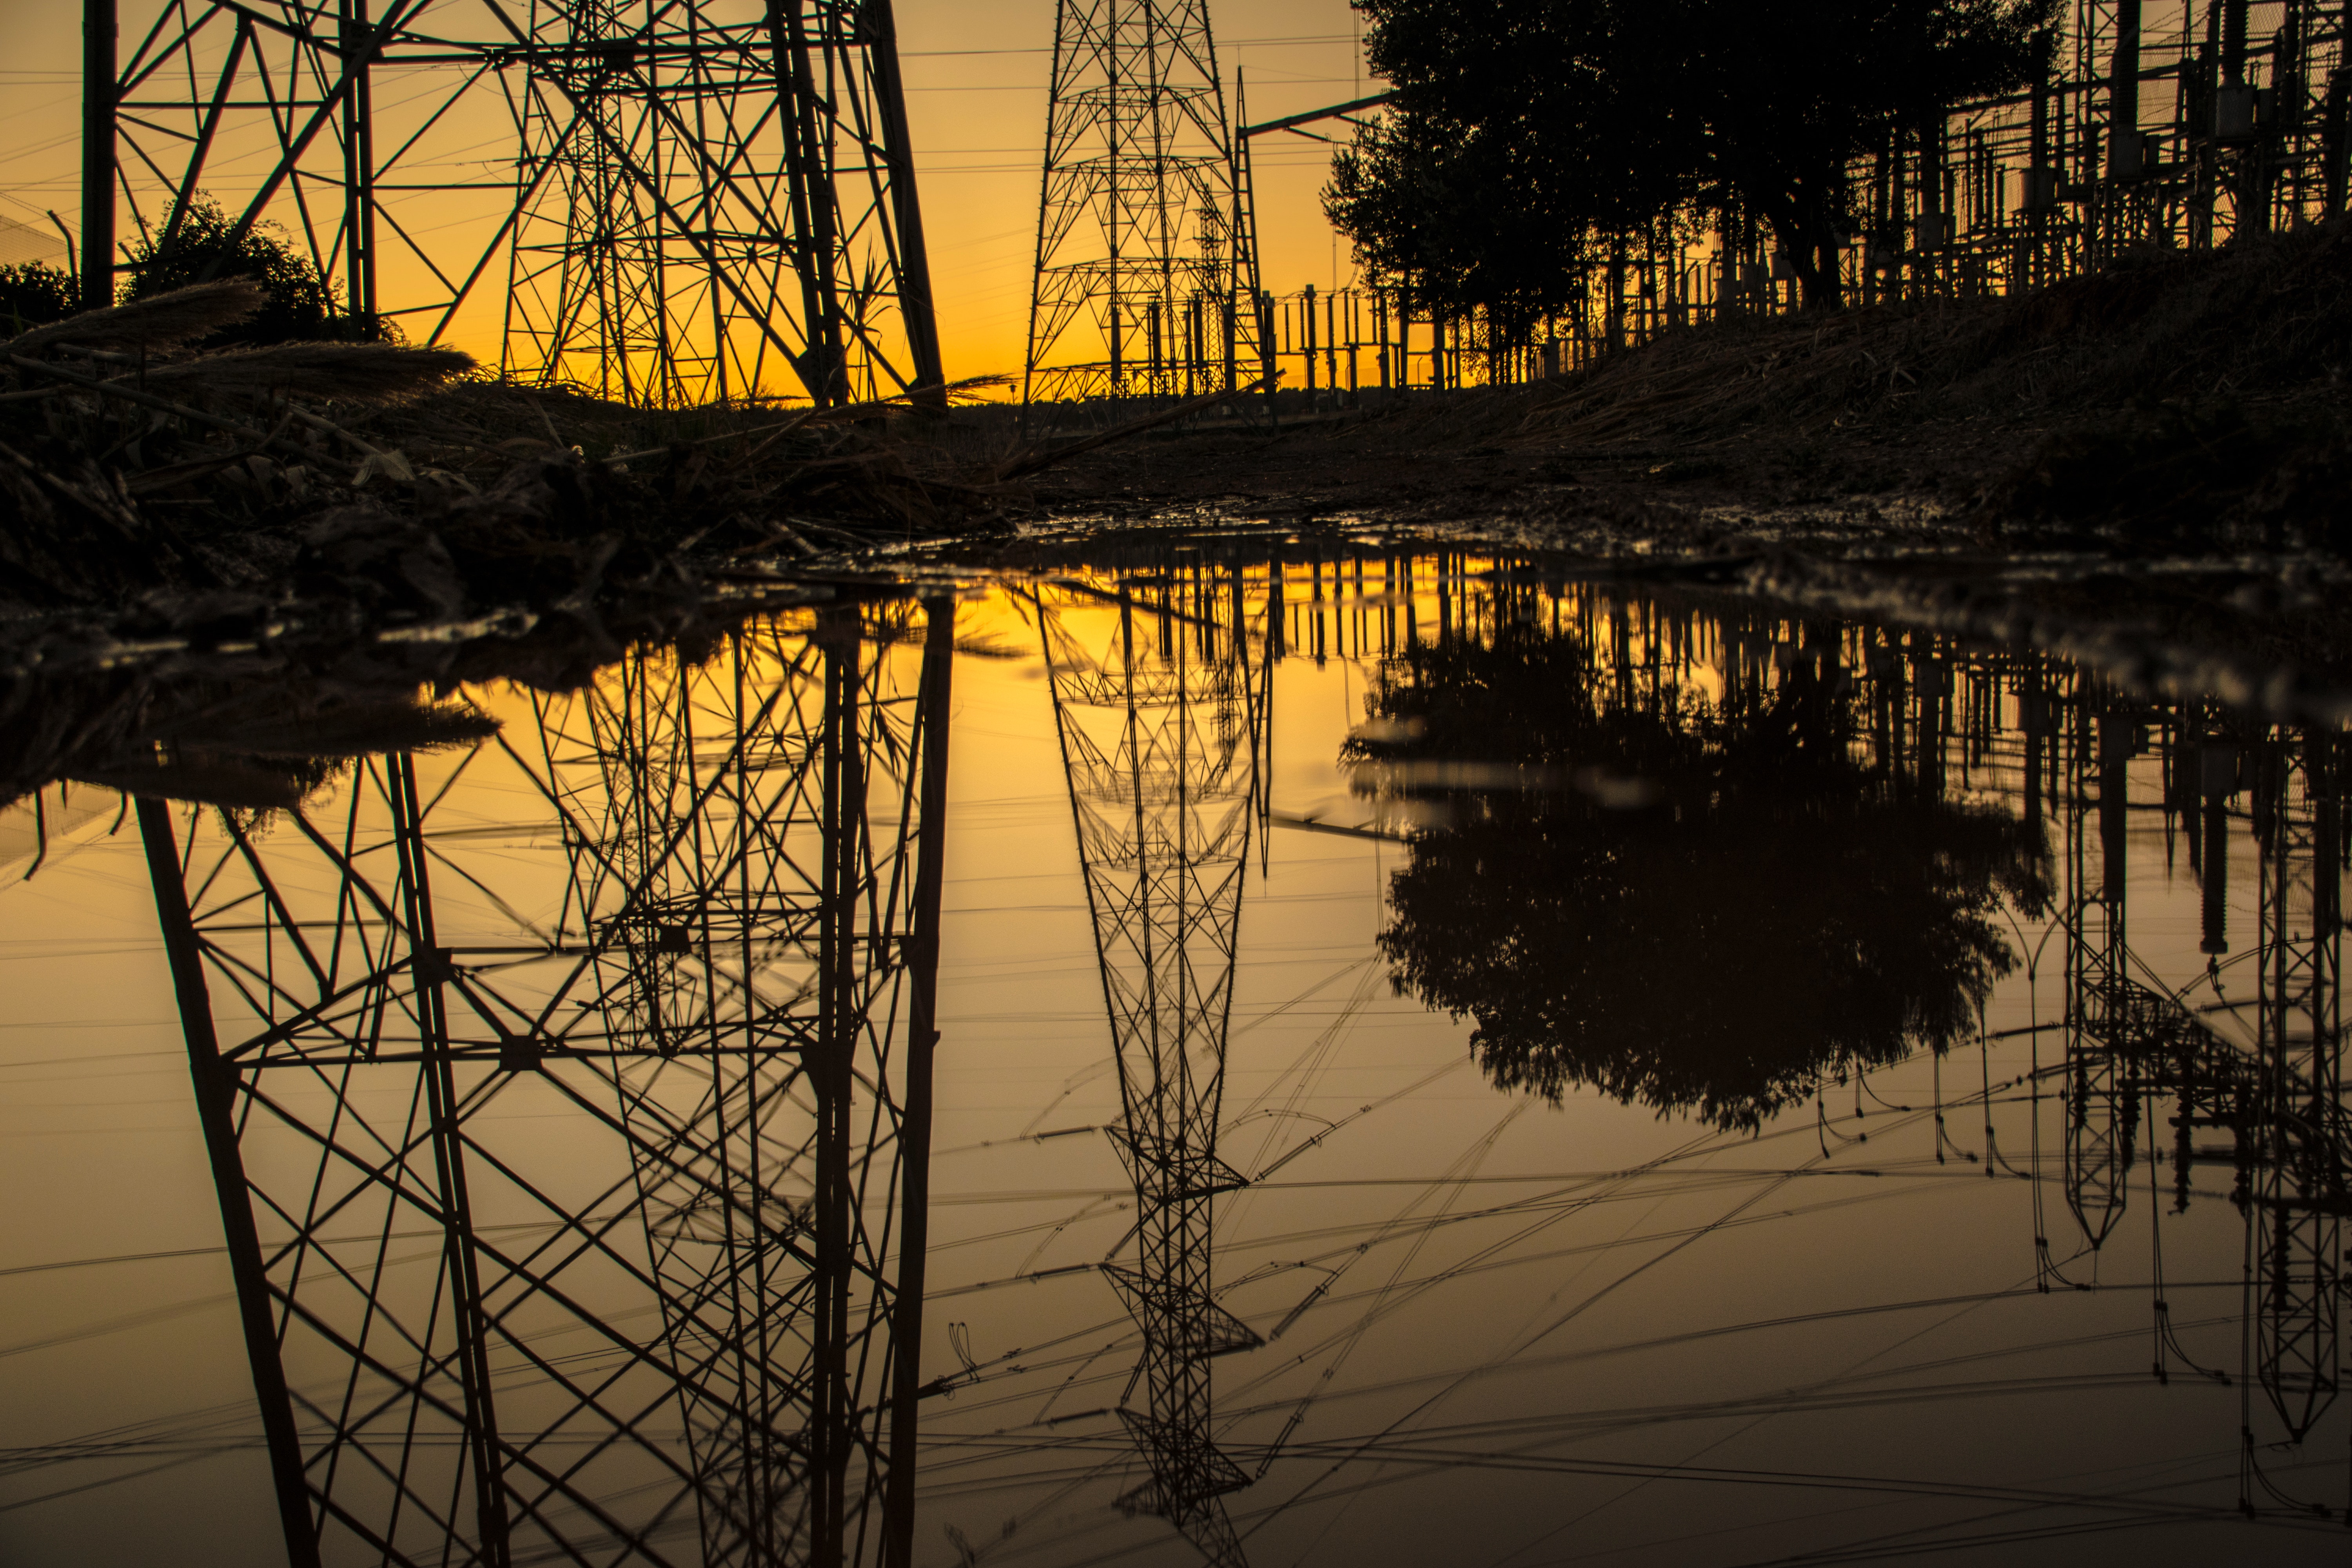
water, sky, reflection, nature, tree, natural landscape, evening, sunset, morning, electricity, waterway, dusk, river, afterglow, cloud, branch, sunrise, overhead power line, electrical supply, night, horizon, calm, architecture, landscape, plant, sunlight, lake, bank, bayou, city, winter, dawn, bridge, public utility